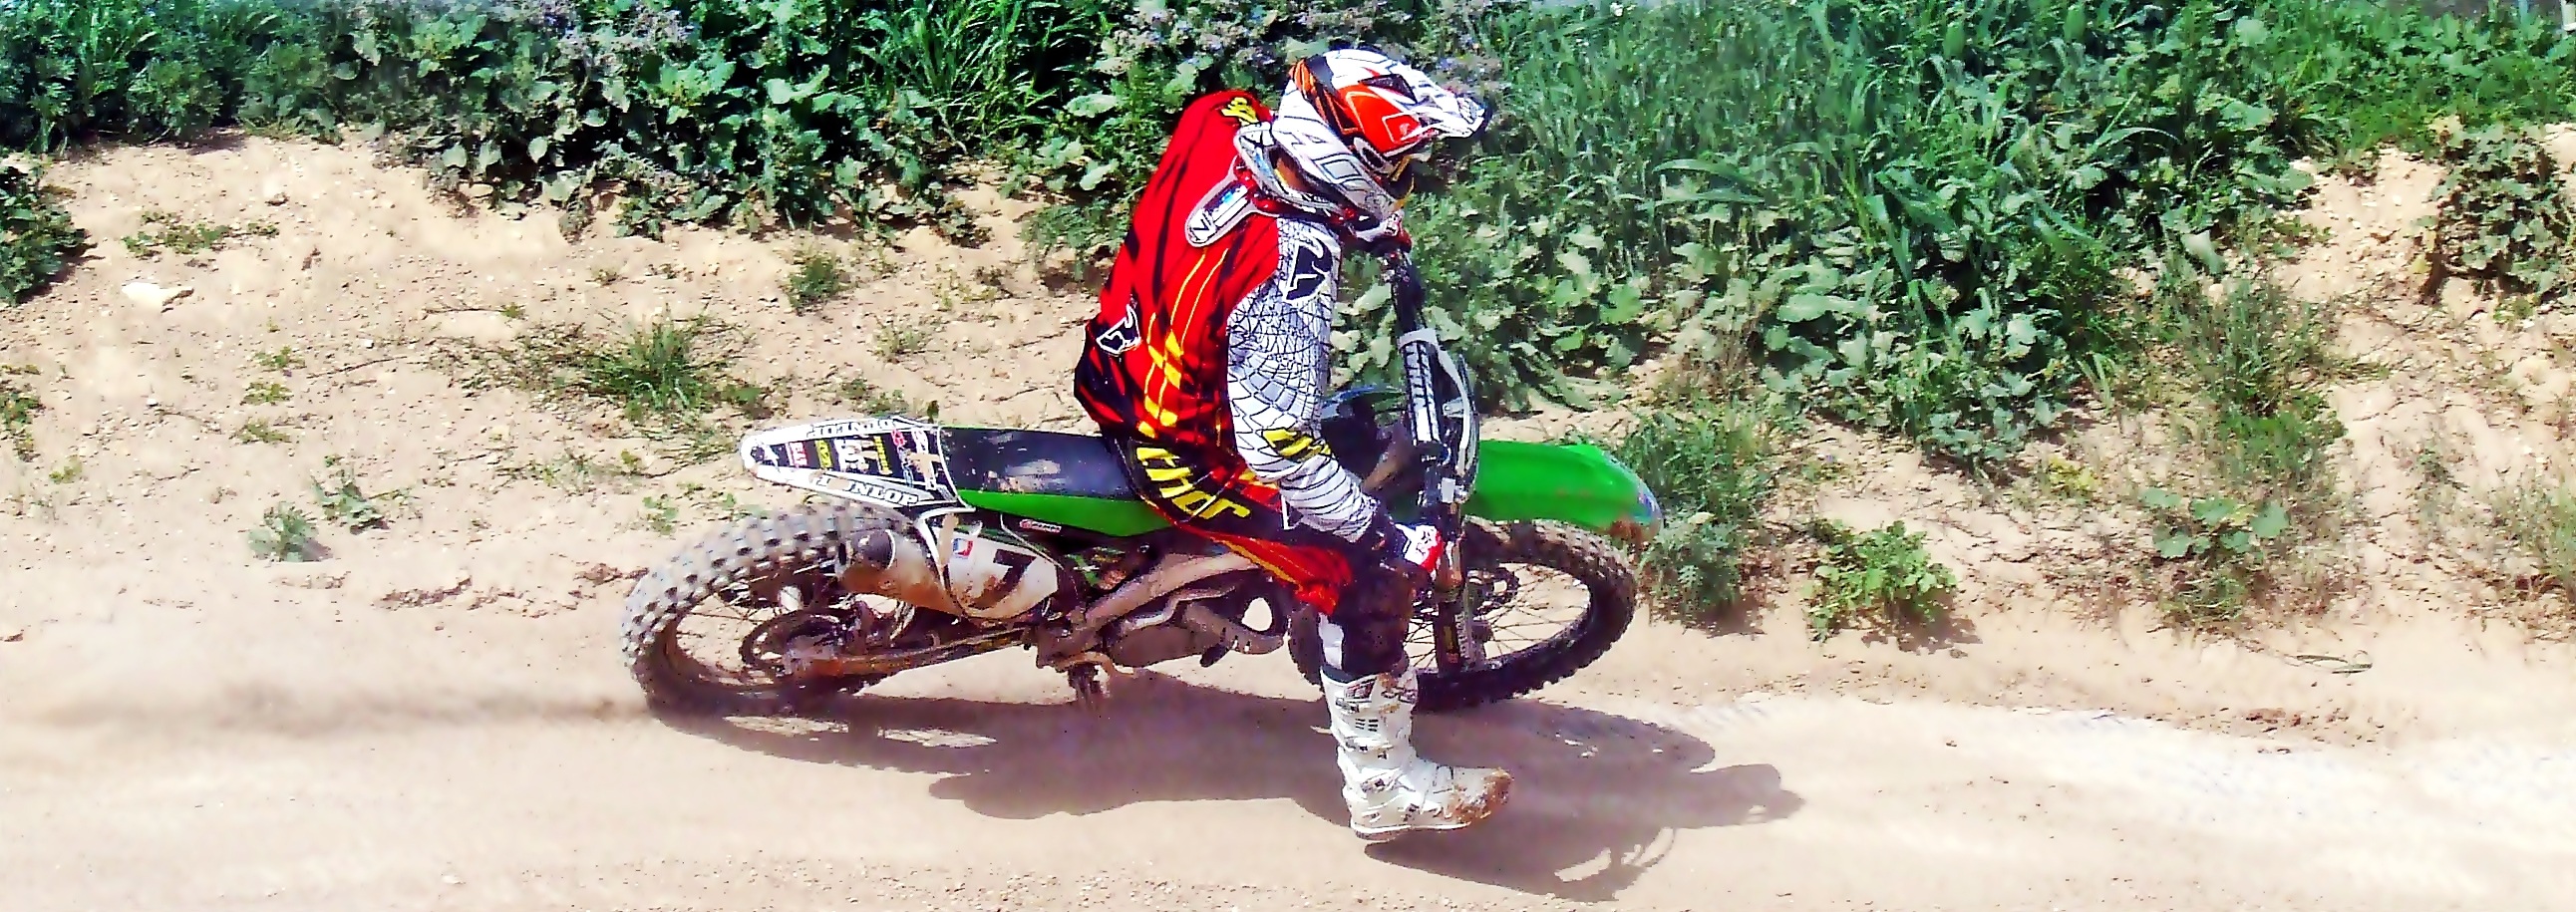
sport, bike, motion, rider, vehicle, motorcycle, dirt, motocross, action, soil, extreme, extreme sport, motorbike, speed, mountain bike, riding, race, competition, power, fun, sports, helmet, racing, kawasaki, motorsport, freeride, supercross, enduro, mountain biking, freestyle motocross, ktm, motorcycling, dirt bike, motorcycle racing, cycle sport, downhill mountain biking, bicycle motocross, off roading, stunt performer, endurocross